George Boole

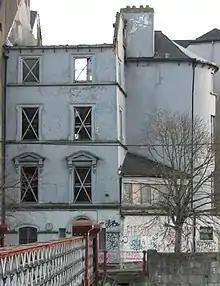
The house at 5 Grenville Place in Cork, in which Boole lived between 1849 and 1855, and where he wrote "The Laws of Thought" (picture taken during renovation)

Boole participated in the Lincoln Mechanics' Institute, in the Greyfriars, Lincoln, which was founded in 1833. Edward Bromhead, who knew John Boole through the institution, helped George Boole with mathematics books and he was given the calculus text of Sylvestre François Lacroix by the Rev. George Stevens Dickson of St Swithin's, Lincoln. Without a teacher, it took him many years to master calculus.